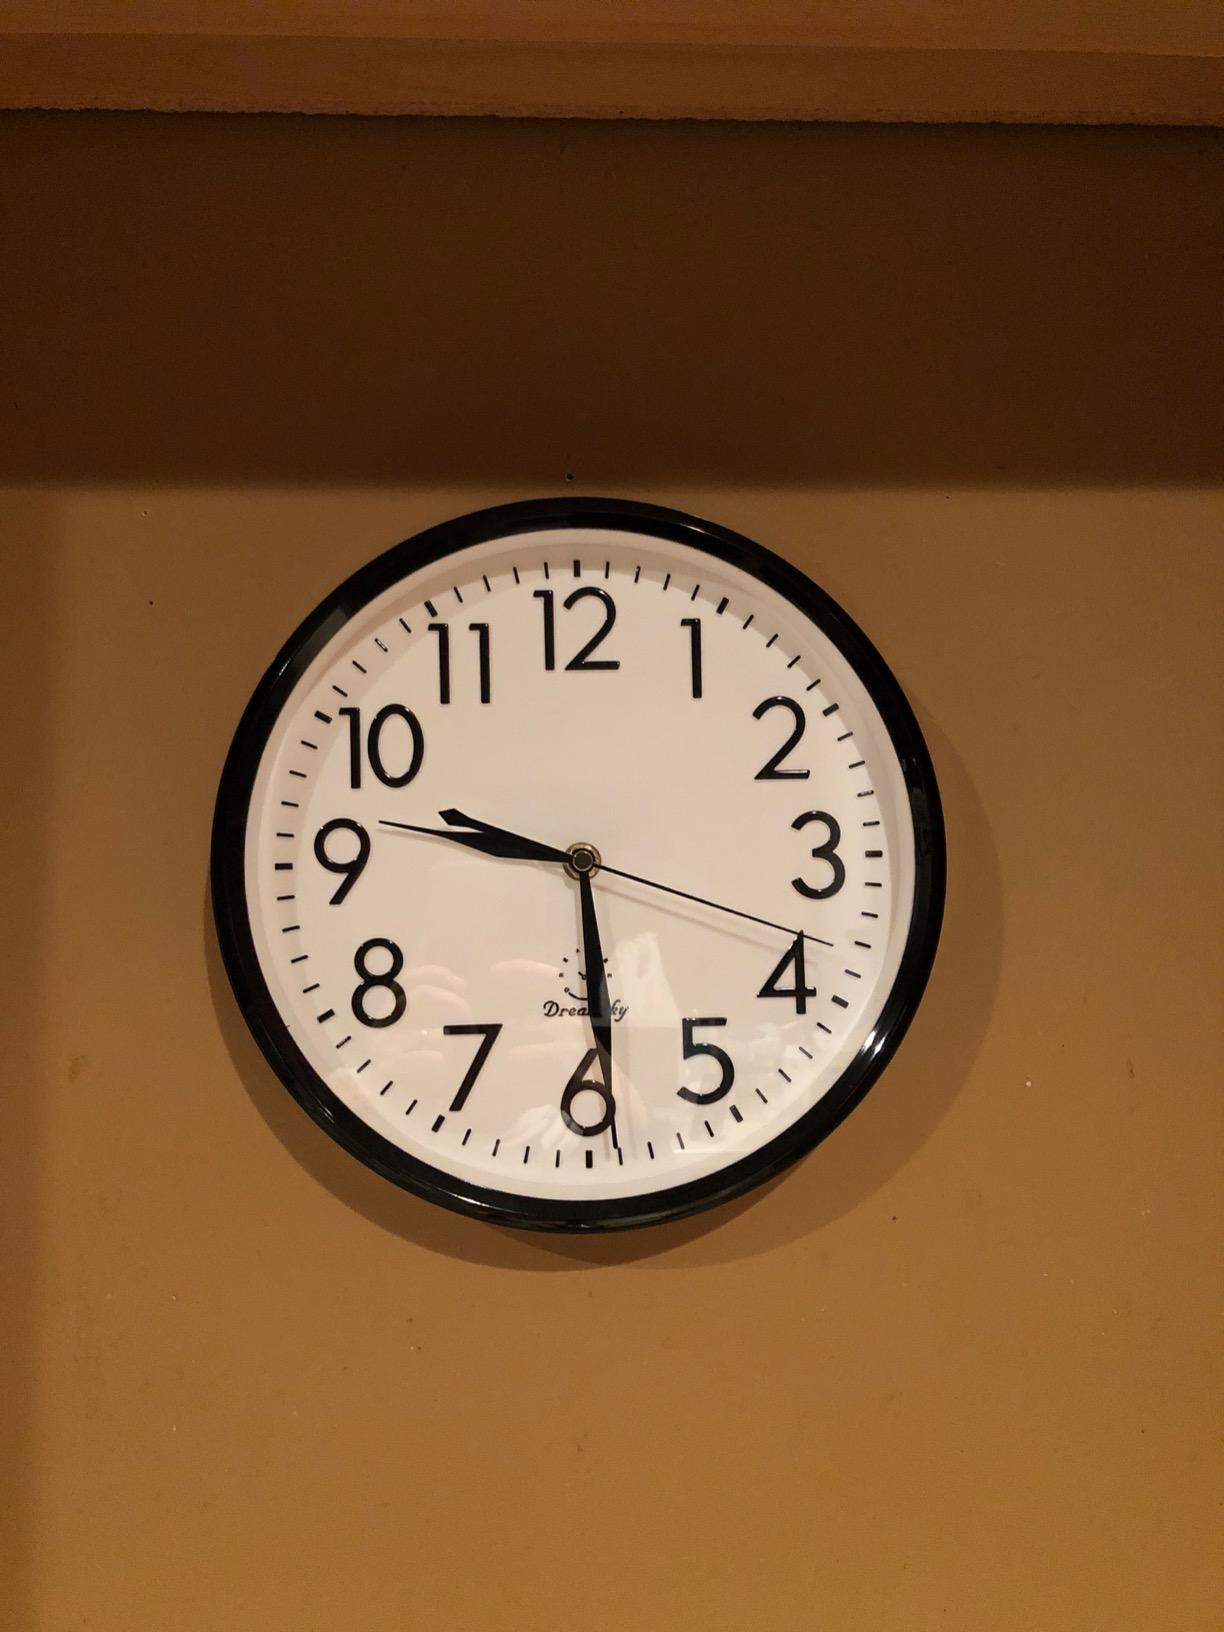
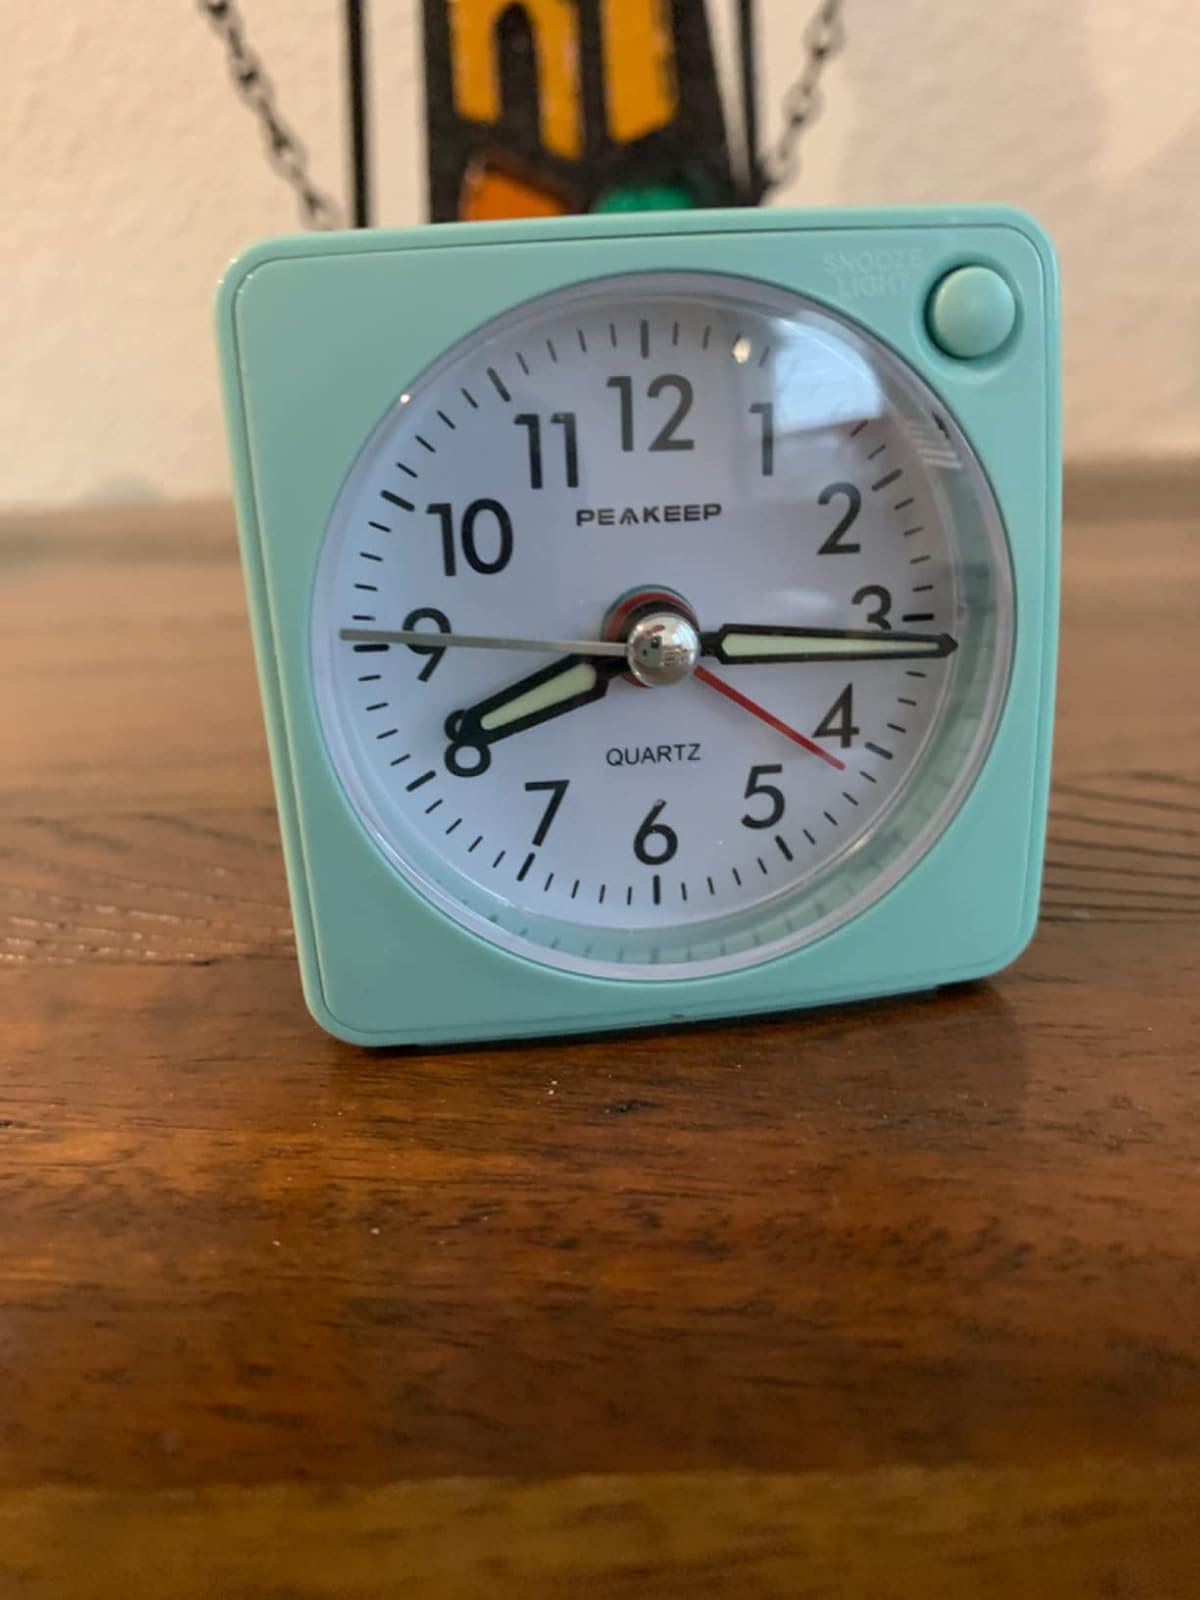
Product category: clock
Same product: no